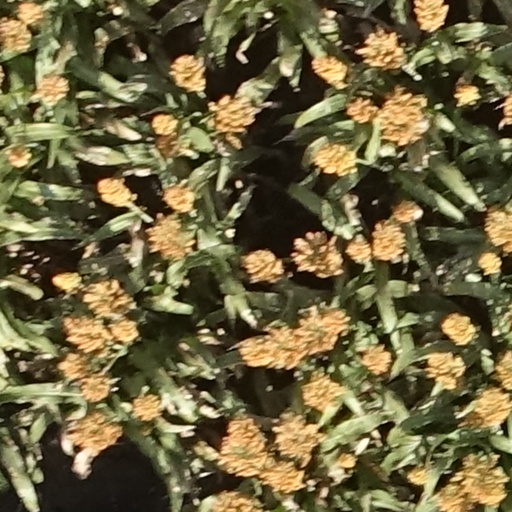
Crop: sorghum